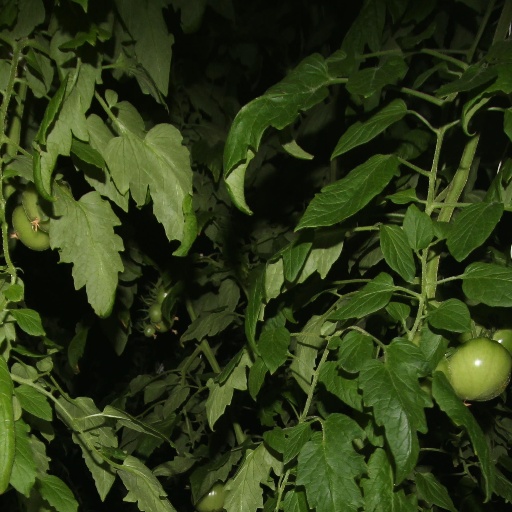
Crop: tomato